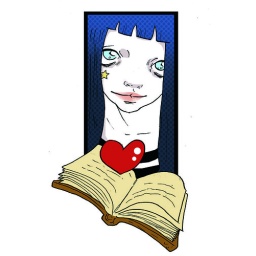
house of books by natascia raffio